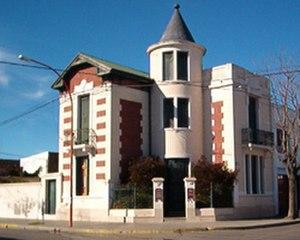
La province de Buenos Aires est la province la plus grande, la plus riche et la plus peuplée d'Argentine, bien que la municipalité de la ville de Buenos Aires, capitale de la République argentine n'en fasse pas partie. La province avait 15 625 084 habitants en 2010. L'agglomération du grand La Plata, sa capitale, en avait 799 523 la même année.